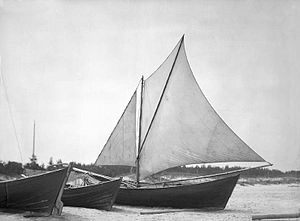
Livere / Historie
Lõja, livisk fiskebål
Livere er et folk, der taler livisk, en gren af finsk-ugrisk. Livernes historiske hjemsted var ved Riga-bugten, hvor en rest endnu lever. Det liviske sprog er i dag uddødt.